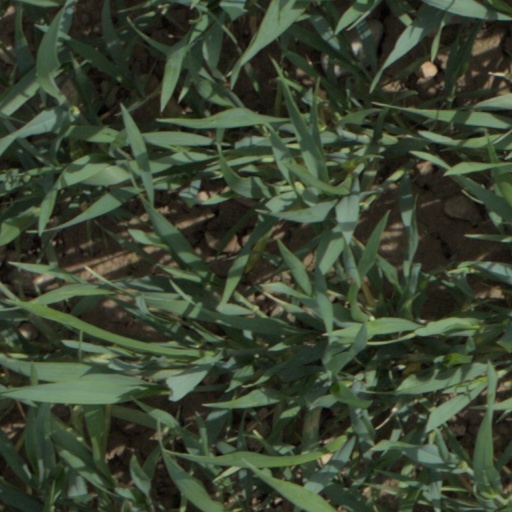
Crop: wheat